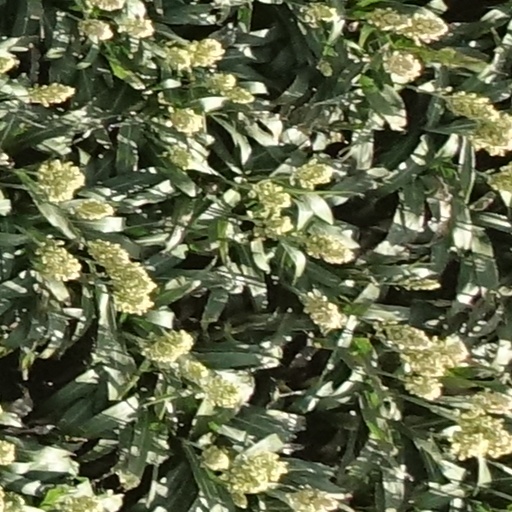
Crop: sorghum